Gandharan Buddhism

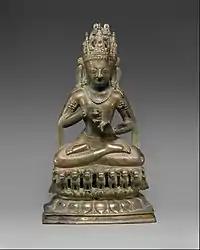
Vairochana statue from Pakistan (possibly Gilgit region), 9th–early 10th century

The Gandhāran Buddhist texts are the oldest Buddhist manuscripts yet discovered (circa 1st century CE). The material is scattered throughout several collections around the world, and is very fragmentary. Most are in the Gāndhārī language and the Karosthi script, on either birchbark manuscripts or palm leaf. Gandhāran manuscripts have been found for all major Buddhist genres including prose sutras, poetry, Abhidharma, Vinaya, Avadana, Commentaries and Mahāyāna texts. Material which parallels Pali Canon texts has been found, such as the Rhinoceros Sutra ("Gāndhārī": Khargaviṣaṇa-sutra) and a parallel to the Anattalakkhana Sutta.